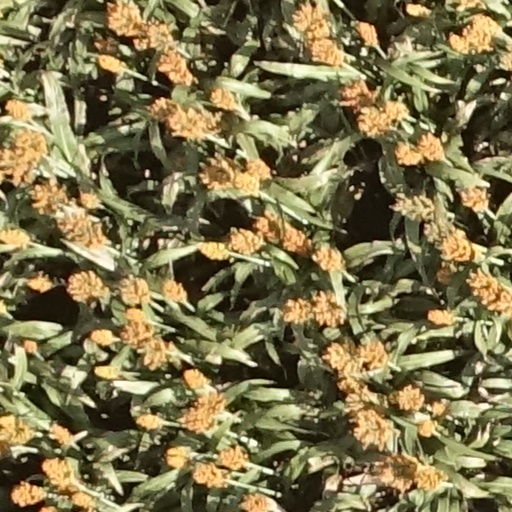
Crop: sorghum